Dover High School (New Hampshire)

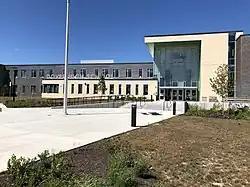
The current high school building (August 2020)

Dover Senior High School, known colloquially as Dover High School (DHS), or Dover High School and Career Technical Center (DHS and CTC), serves the city of Dover and the towns of Barrington and Nottingham, New Hampshire. It serves roughly 1,300 students with general education and vocational education programs as part of the Dover School District. Linked by a road to Dover Middle School, the campus borders the Bellamy River. An alternative school is located across the road from the school, whose students are typically allowed to attend classes at both schools.